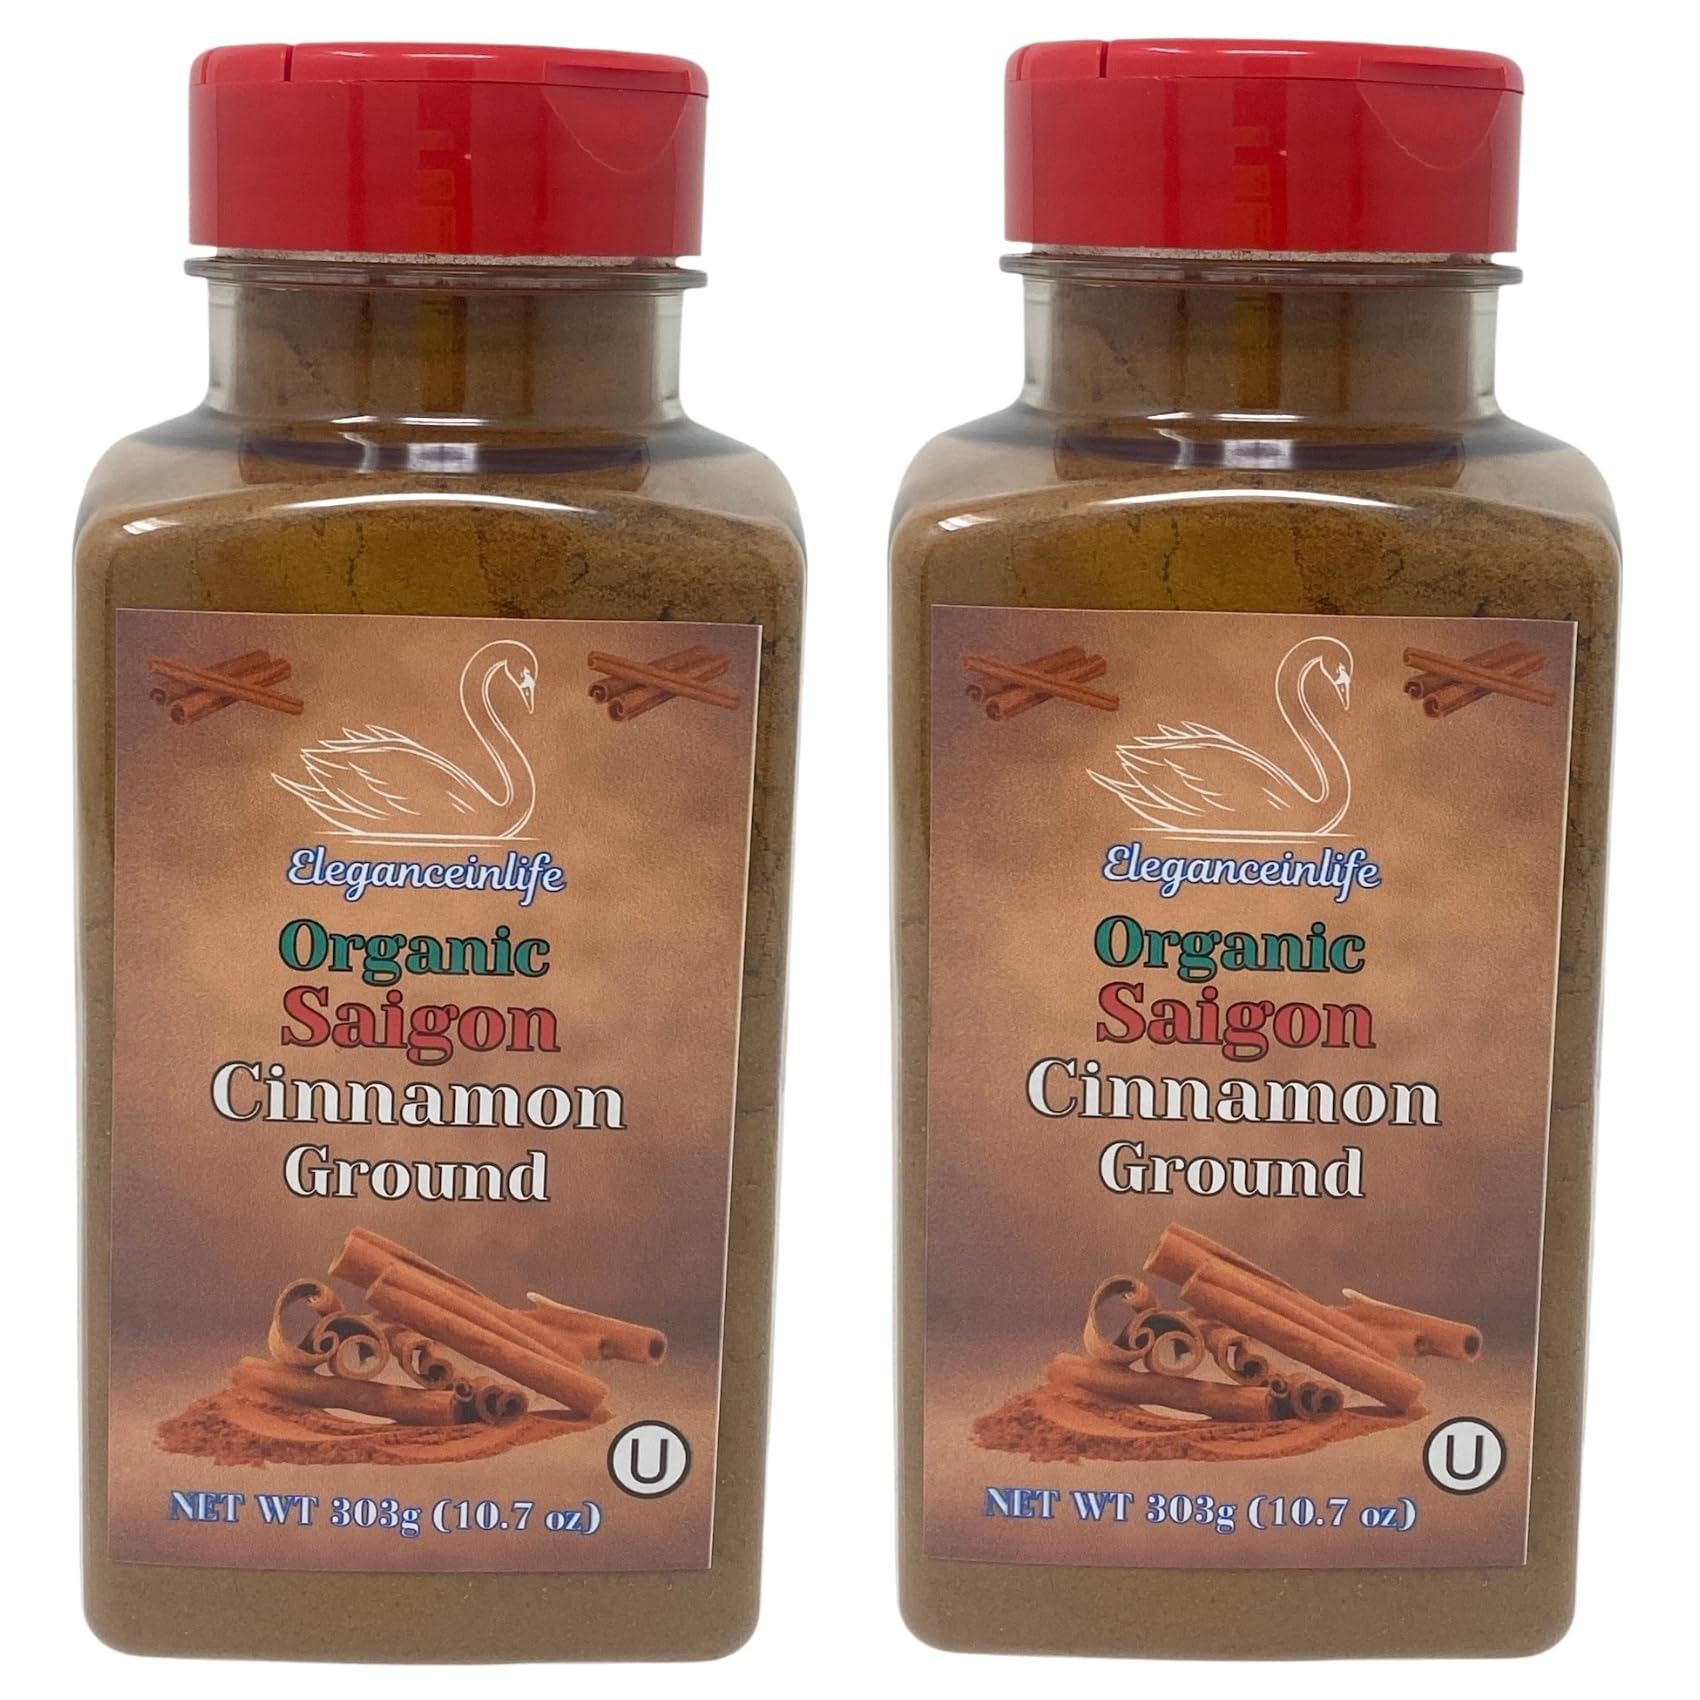
Item Name: Eleganceinlife Organic Saigon Cinnamon Ground, 10.7 oz (303g) -Packed in USA (2)
Bullet Point 1: 100% Organic Saigon Cinnamon: Pure and natural cinnamon with no fillers or additives. Premium Flavor: Adds a rich, bold flavor to your favorite recipes, from baked goods to savory dishes. Healthy & Versatile: Known for its antioxidant and anti-inflammatory benefits.
Bullet Point 2: Packed in the USA: Ensuring high-quality standards and freshness. Large 10.7 oz (303g) Bottle: Provides a generous supply for all your cooking and baking needs.
Bullet Point 3: Ingredients: Organic Cinnamon
Bullet Point 4: How to Use: Sprinkle Eleganceinlife Organic Saigon Cinnamon Ground into your favorite recipes to enhance the flavor of baked goods, coffee, oatmeal, or savory dishes like curries. Store in a cool, dry place to maintain its freshness and aroma. UPC: 810153880967
Product Description: Experience the rich, bold flavor of Eleganceinlife Organic Saigon Cinnamon Ground, a premium spice that enhances the taste of both sweet and savory dishes. Saigon cinnamon, known for its superior quality and aromatic properties, provides a unique flavor that elevates your cooking and baking to the next level. This organic cinnamon is 100% pure, with no additives or preservatives, and is packed in the USA to ensure optimal freshness.
Value: 10.7
Unit: Ounce

Price: 16.87